Western Sahara

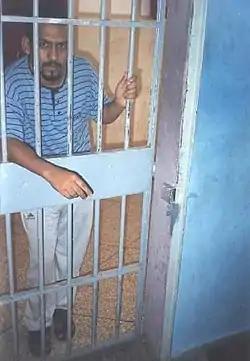
Sahrawi human rights defender Ali Salem Tamek in Ait Meloul Prison, Morocco

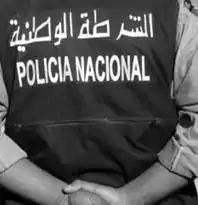
Sahrawi national police

The Western Sahara conflict has resulted in severe human-rights abuses, constantly reported by external reporters and human rights activists, most notably the displacement of tens of thousands of Sahrawi civilians from the country, the expulsion of tens of thousands of Moroccan civilians by the Algerian government from Algeria, and numerous casualties of war and repression.